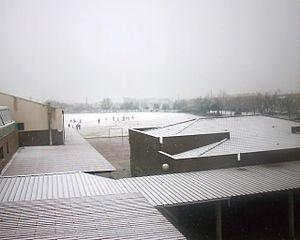
Don Benito est une ville espagnole appartenant à la province de Badajoz, dans la communauté autonome d'Estrémadure. C'est un centre économique, avec Villanueva de la Serena, dans la région de Las Vegas Altas.